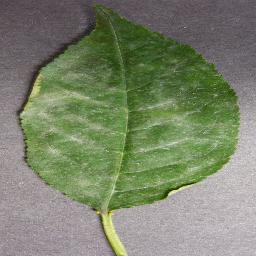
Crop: cherry
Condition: (including_sour)_powdery_mildew